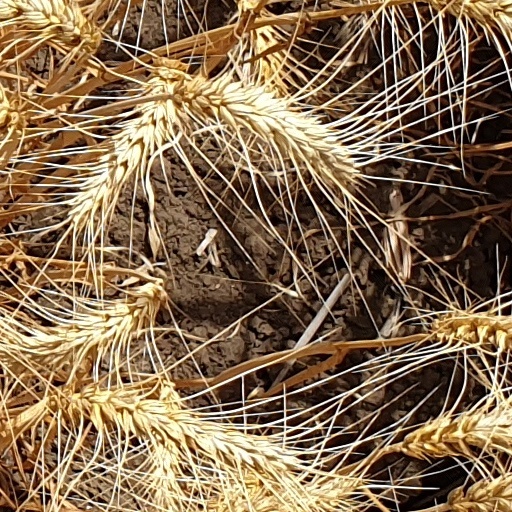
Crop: wheat